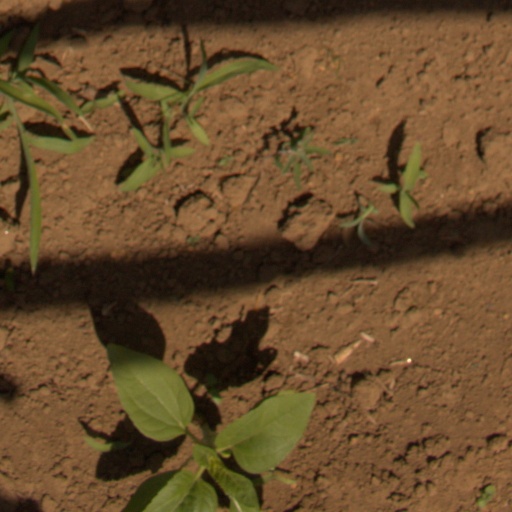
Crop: Jerusalem artichoke